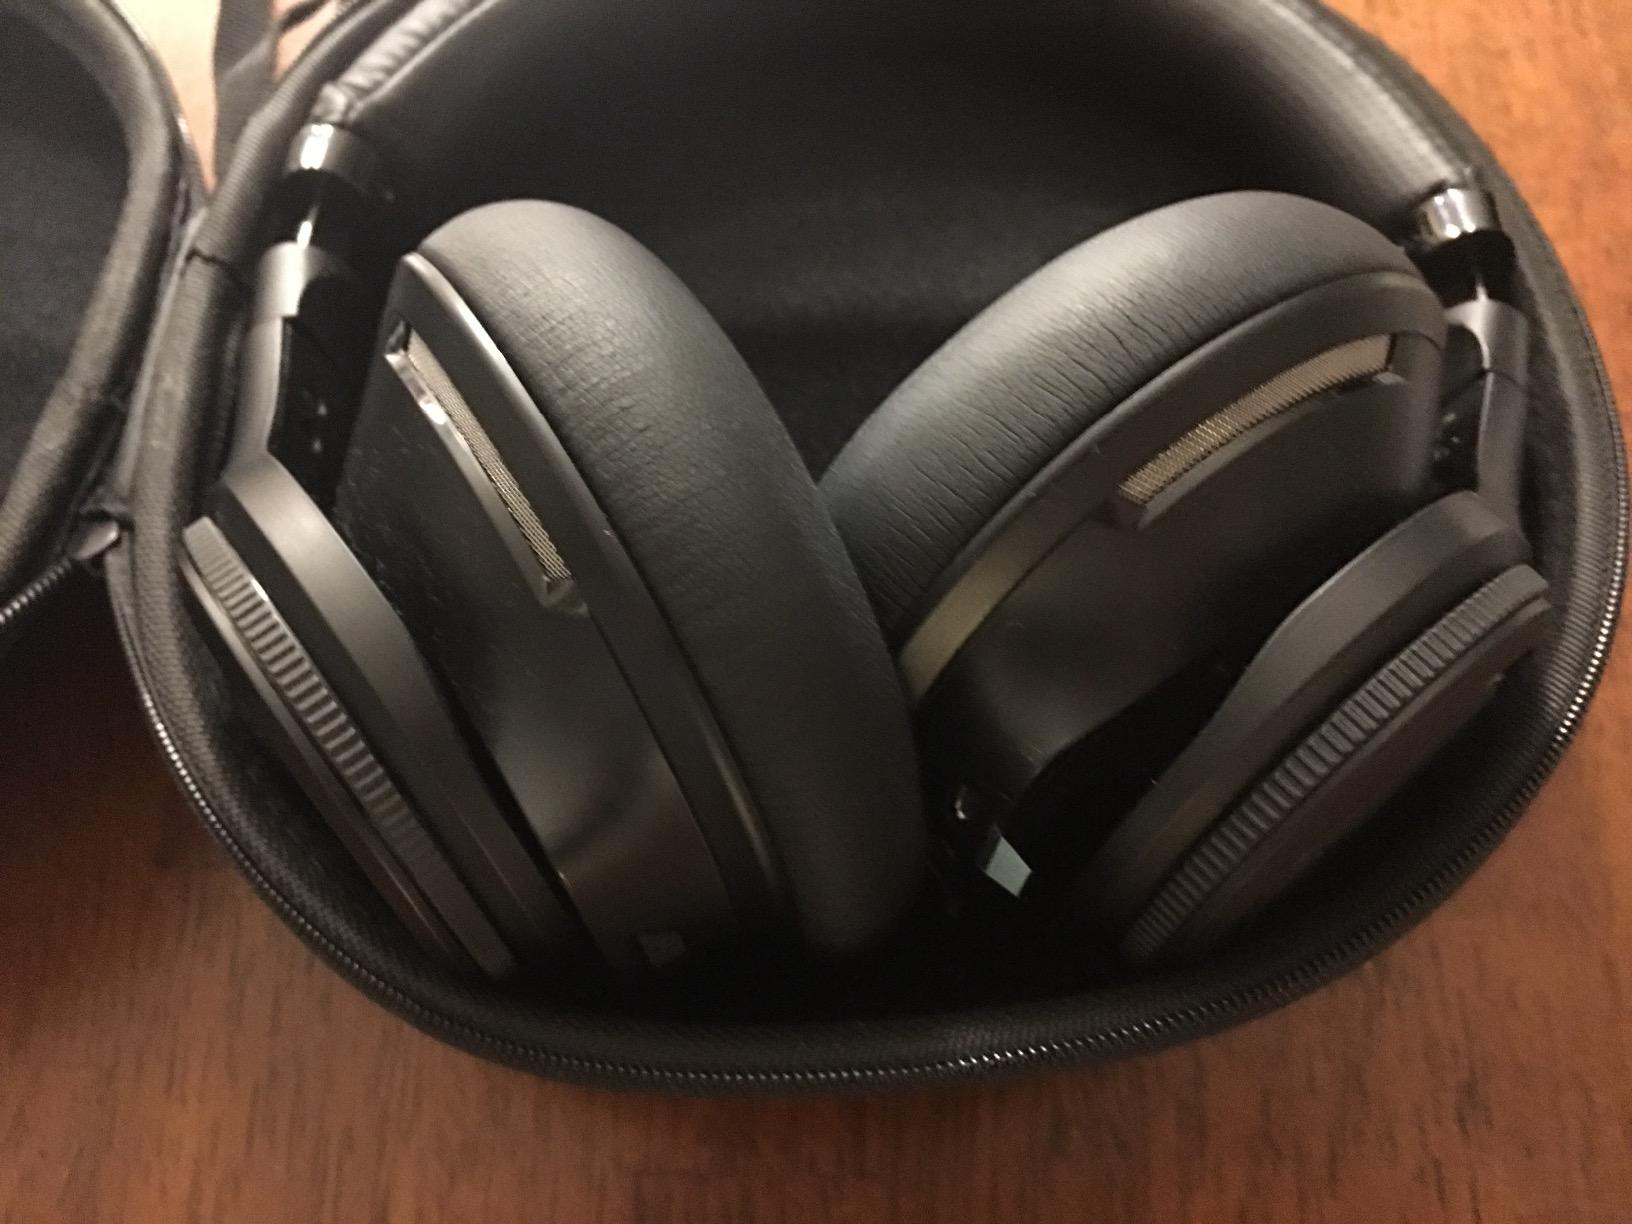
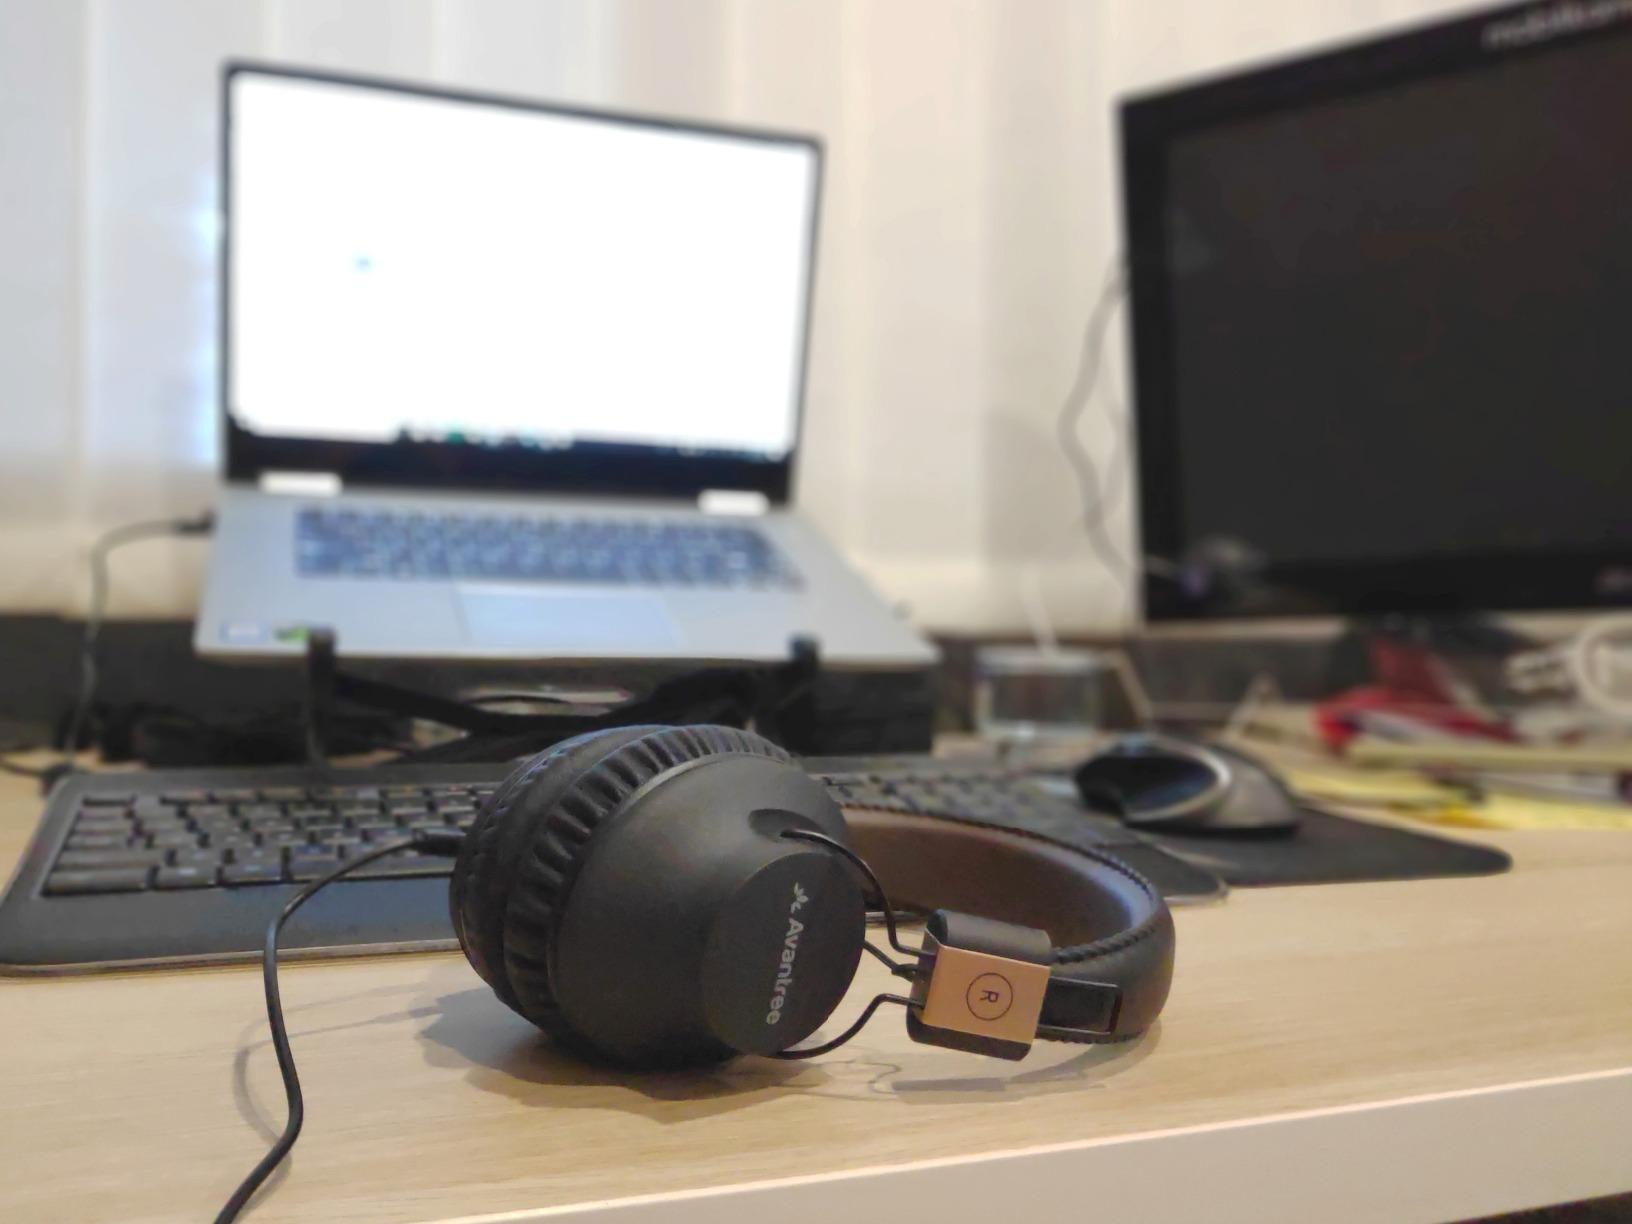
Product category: headphones
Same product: no